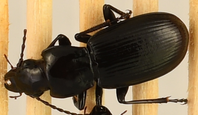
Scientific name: Pterostichus protractus
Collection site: Rocky Mountains NEON (RMNP), plot RMNP_016